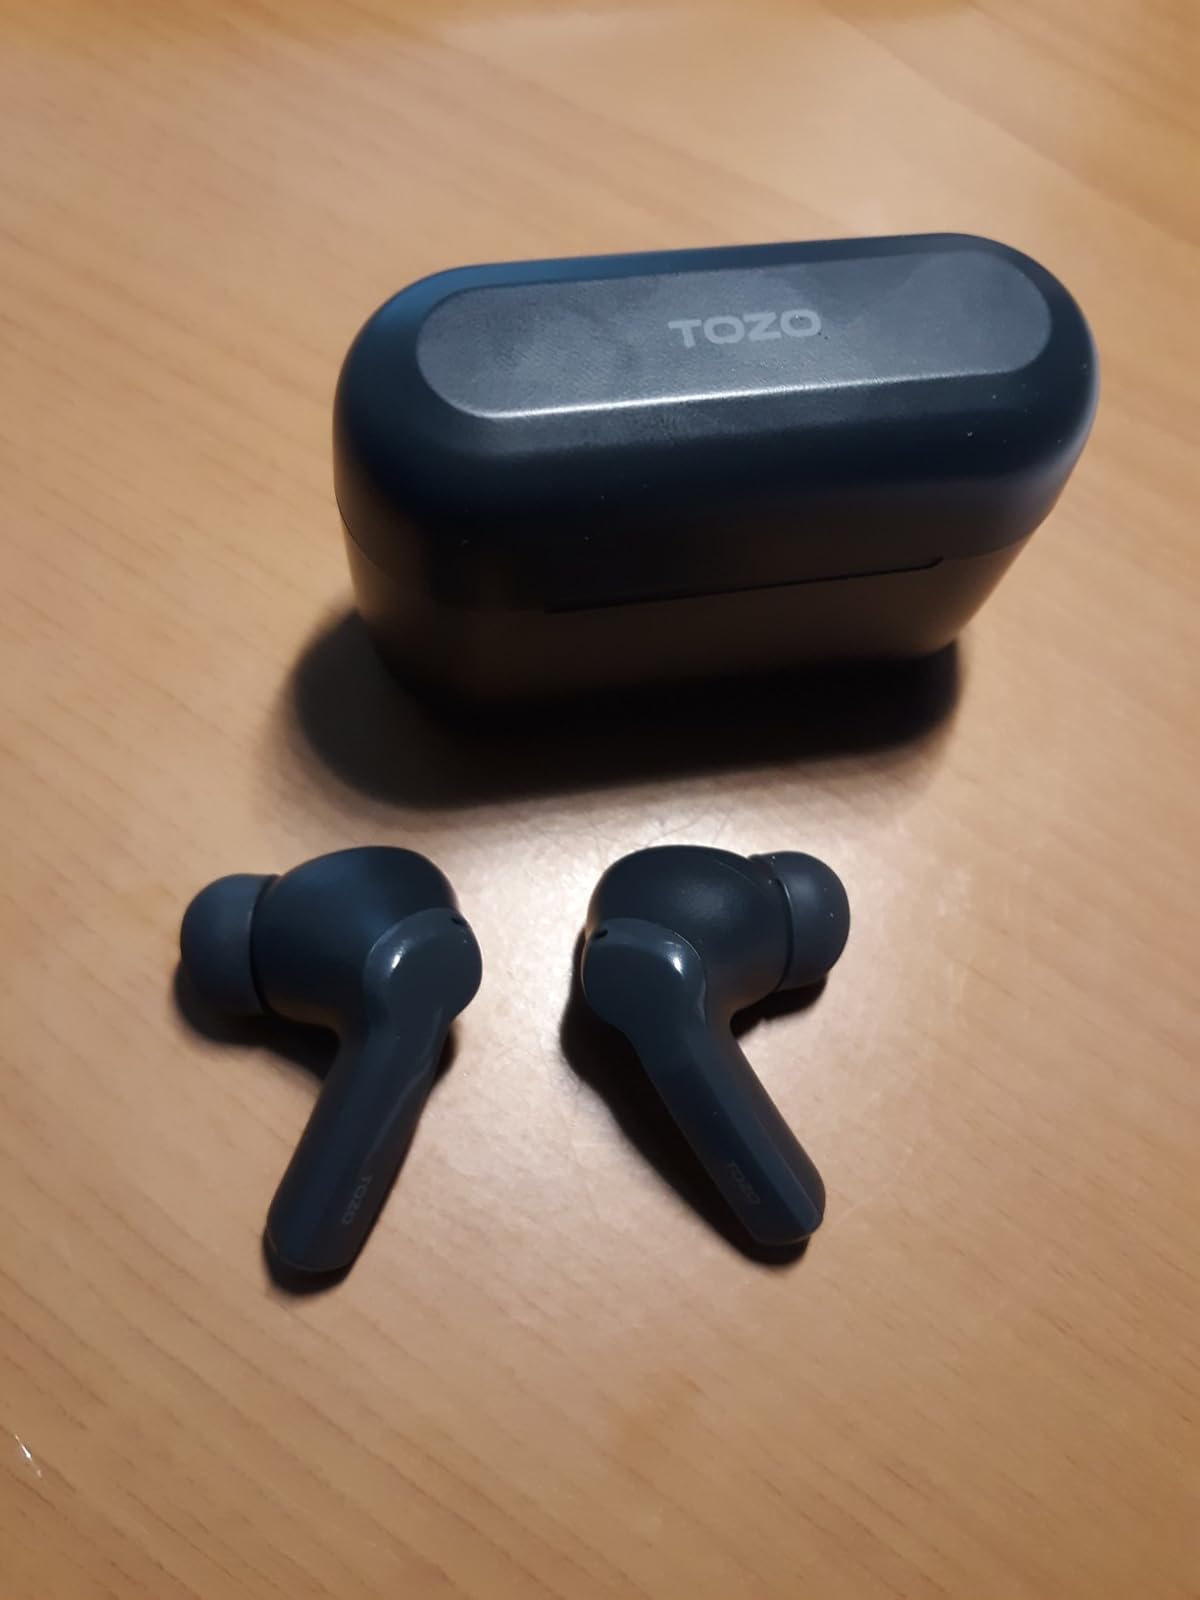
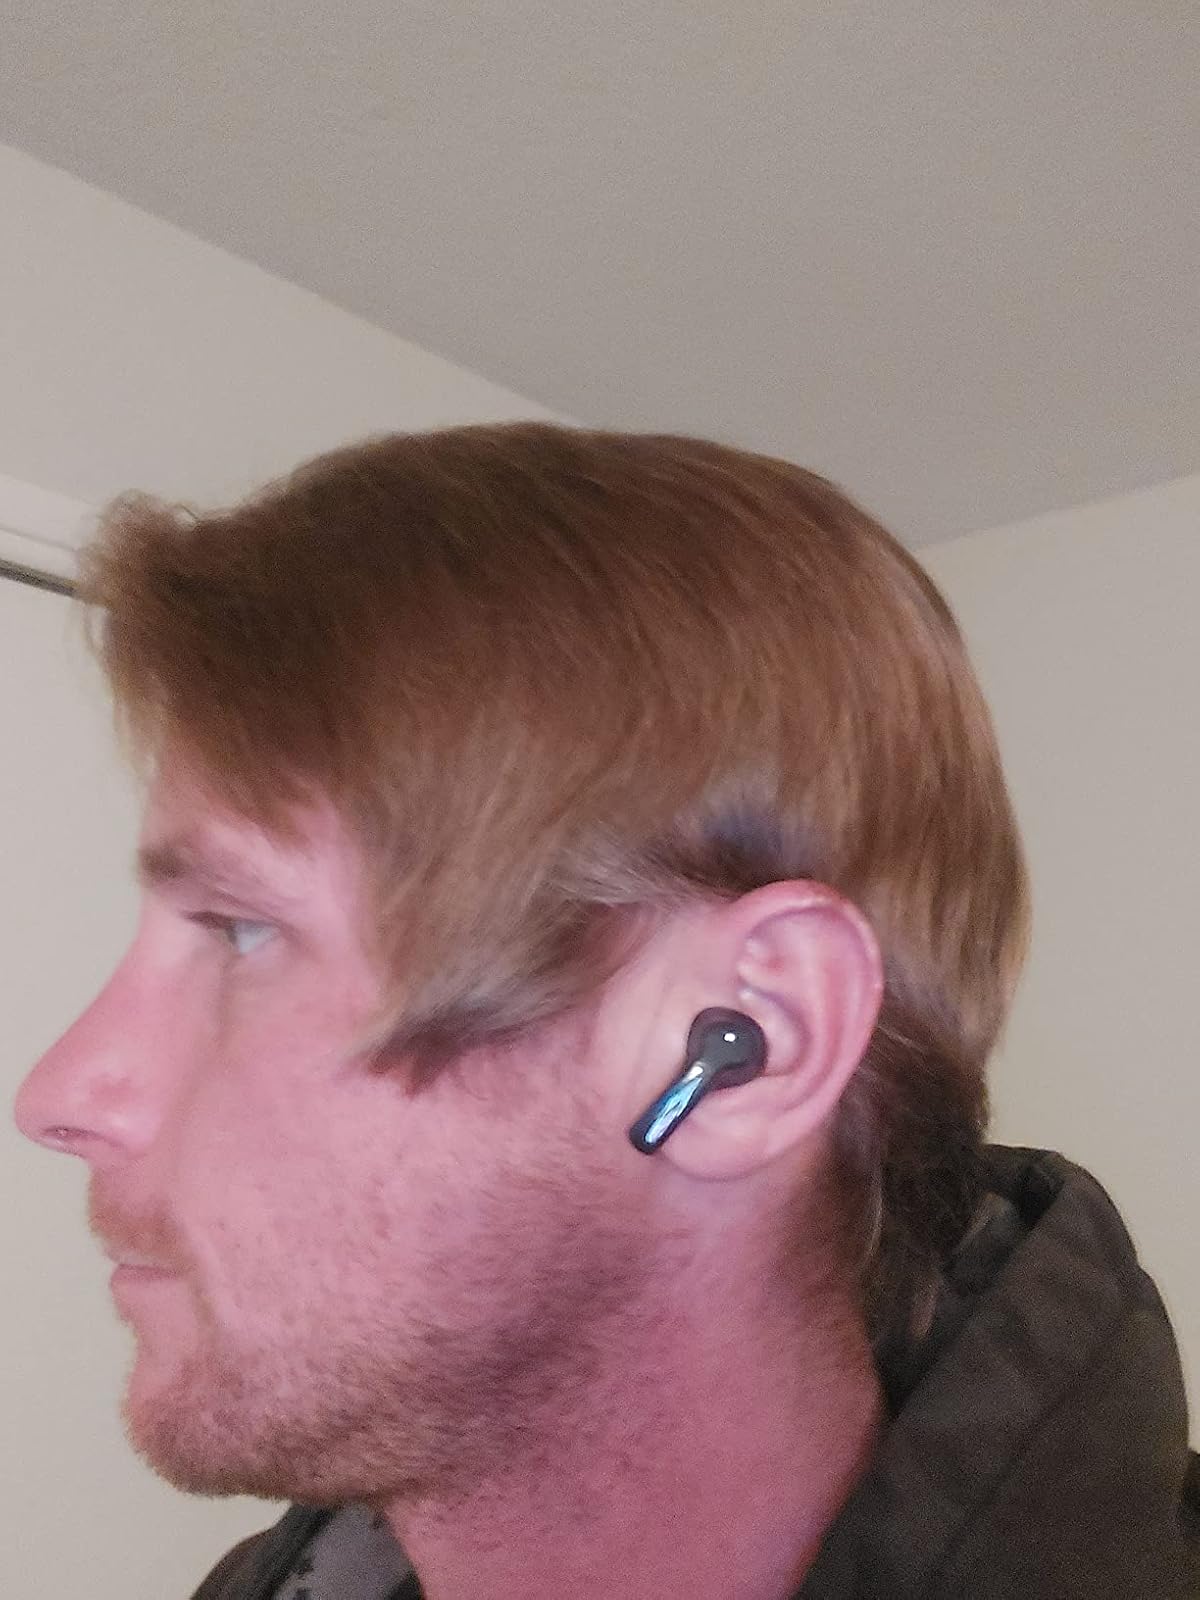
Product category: earbuds
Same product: yes